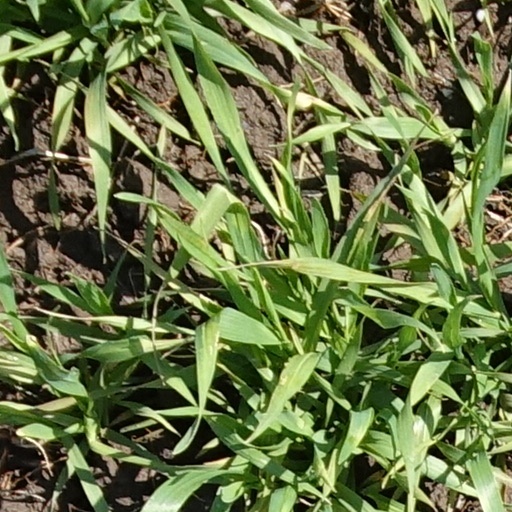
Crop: wheat